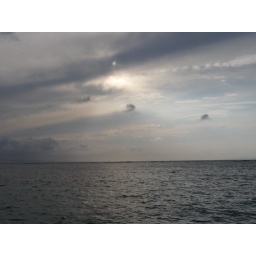
Contrasting sky over the ocean